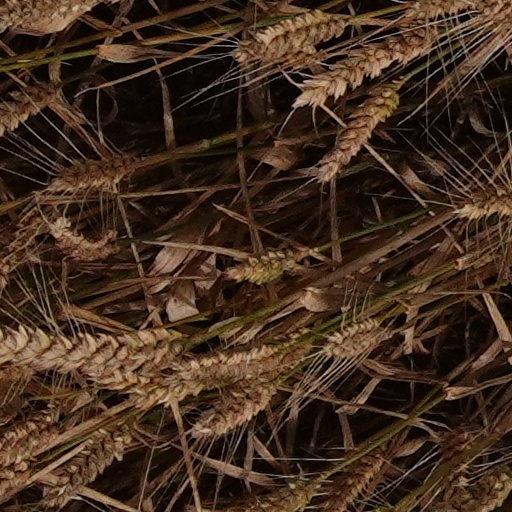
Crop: wheat